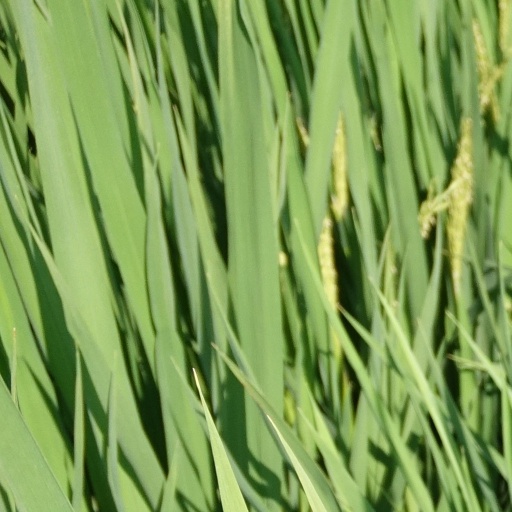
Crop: rice